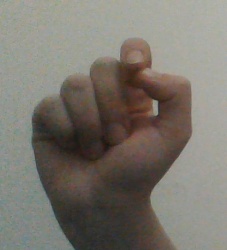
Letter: fa